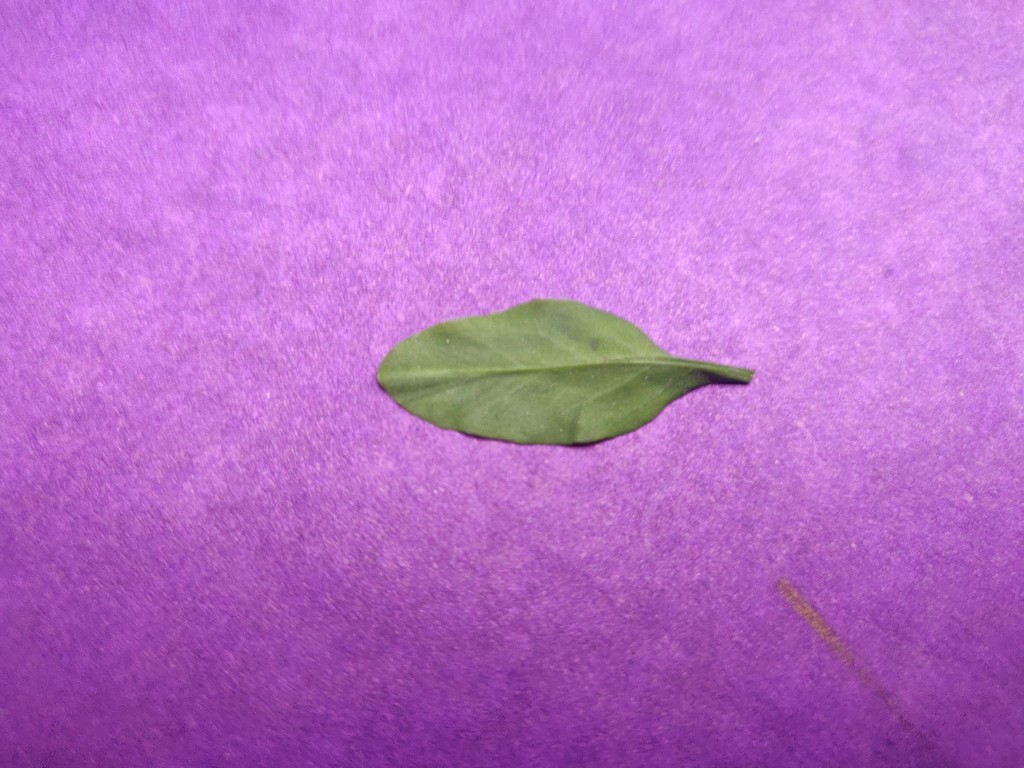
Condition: Healthy
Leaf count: single
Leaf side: front